William Holmes (politician)

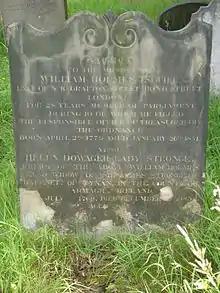
Funerary monument, Brompton Cemetery, London

He was born in County Sligo, the son of Thomas Holmes of Farmhill, a brewer, and his wife Anne Phibbs, daughter of Harlow Phibbs. He matriculated in 1795 at Trinity College, Dublin, but did not take a degree. Then an army officer, he was secretary to Sir Thomas Hislop, 1st Baronet with rank of captain in the West Indies, from 1803 to 1807. Retiring from the army in 1807, he married and entered Parliament in 1808, as Member for Grampound.